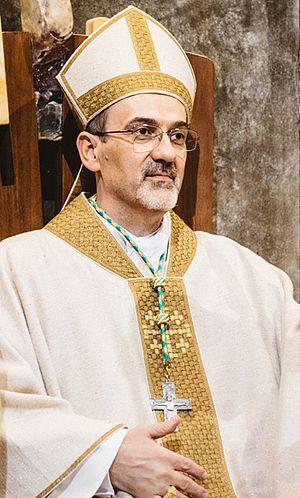
Pierbattista Pizzaballa OFM est un archevêque catholique, actuel administrateur apostolique du patriarcat latin de Jérusalem. Il était auparavant custode franciscain de Terre sainte. Il est archevêque titulaire de Verbe en Turquie.
Le patriarcat latin de Jérusalem est une Église particulière de l'Église catholique au Proche-et-Moyen-Orient. La très grande majorité de ses fidèles sont des Arabes. La plus haute autorité catholique latine d'Orient porte le titre de patriarche latin de Jérusalem ; depuis le retrait de sa Béatitude Mᵍʳ Fouad Twal le 24 juin 2016, le patriarcat est sous l'autorité d'un administrateur apostolique, l'archevêque franciscain Pierbattista Pizzaballa, d'origine lombarde.